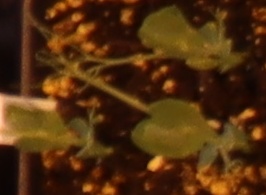
Label: Field Pea